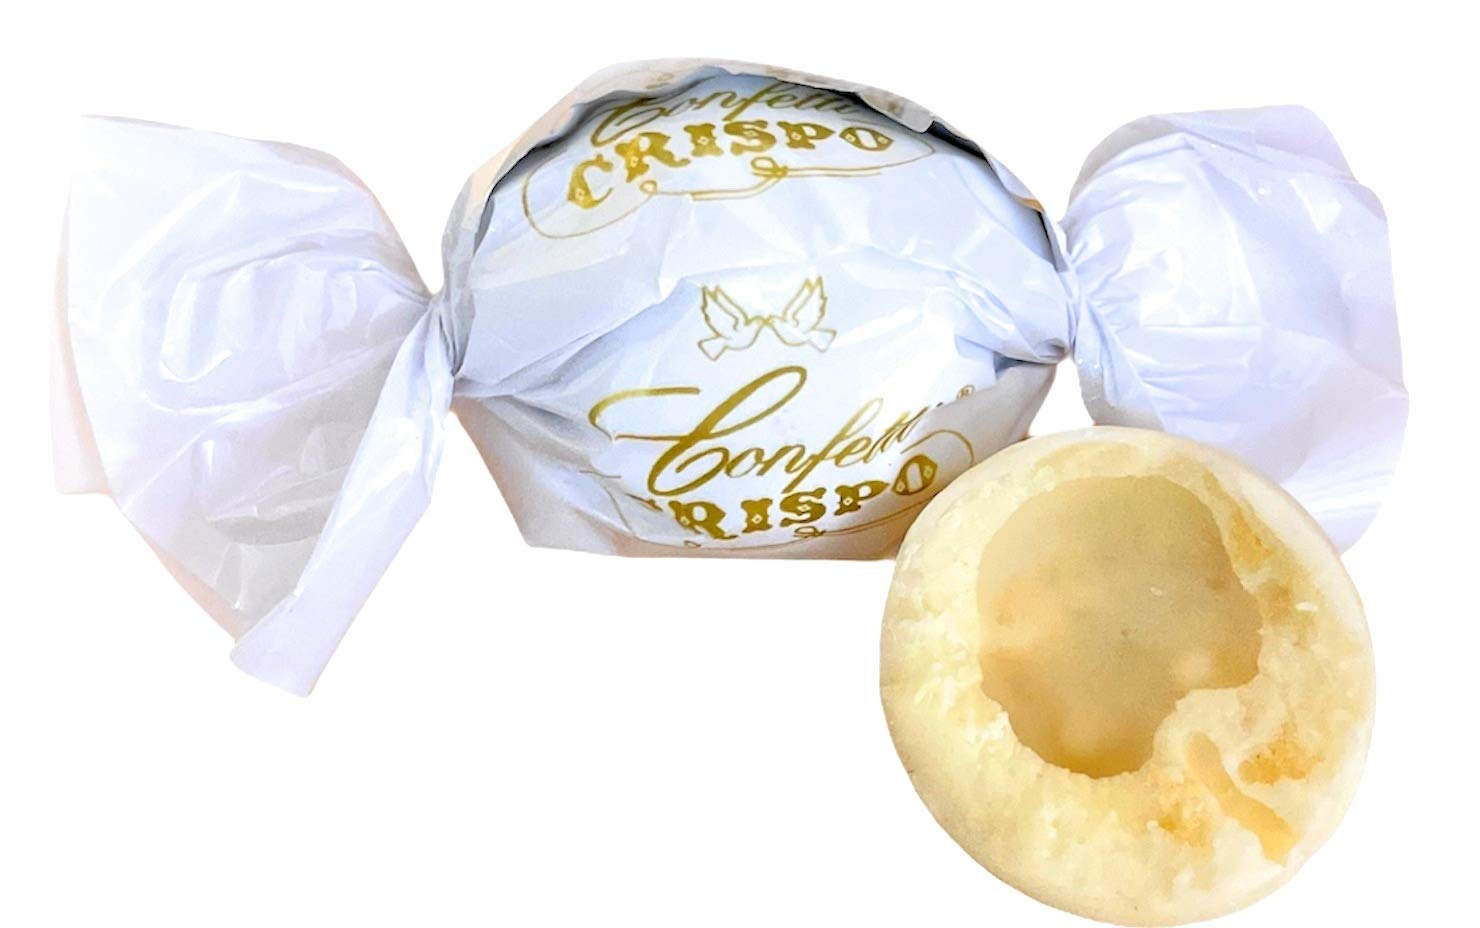
Item Name: Crispo, Crid-or White Chocolate Cereal NCream Filled Pralines (1.500 Lbs)
Bullet Point 1: Estimate per order: 1.500 Lbs in a Sealed bag (Aprx 48 Pcs)
Bullet Point 2: Chocolate Truffles
Bullet Point 3: Product of Crispo, Italy
Bullet Point 4: Packed From Bulk In Ziplock Bag
Product Description: (Aprx 48 Pcs)
Value: 24.0
Unit: Ounce

Price: 44.73